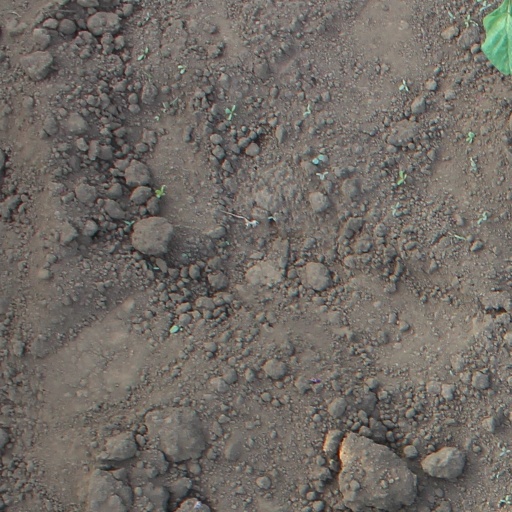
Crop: soybean